Diego Portales

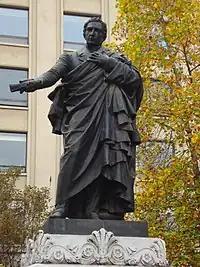
Statue of Portales at the Plaza de la Constitución in the Chilean presidential palace, Santiago

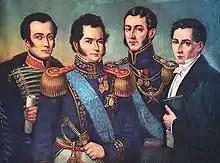
Posthumous (1854) portrait of the Founding Fathers of the Chilean Republic. From left to right: José Miguel Carrera, Bernardo O'Higgins, José de San Martín, and Diego Portales.

Portales' reign helped to pick up business and accelerate the growth of the economy. Those who particularly benefited from his conservative rule were the already rich. Additionally, Portales helped Chile maintain a good deal of stability relative to many of the other Latin American nations. This was accomplished by Portales' improvement and renewal of the administration of the State, his strategic vision of Chile as an independent sovereign nation, and his influence upon the Chilean Constitution of 1833, which is considered the most important milestone of Chilean institutionality during the 19th century. His ideals and principles served as a foundation towards the Chilean governments of the future. His work was especially influential during the years of political learning of the post-independence turmoil and during the governments of the Conservative Republic (1830–1861) and to a lesser degree the governments of the Liberal Republic (1861–1891).